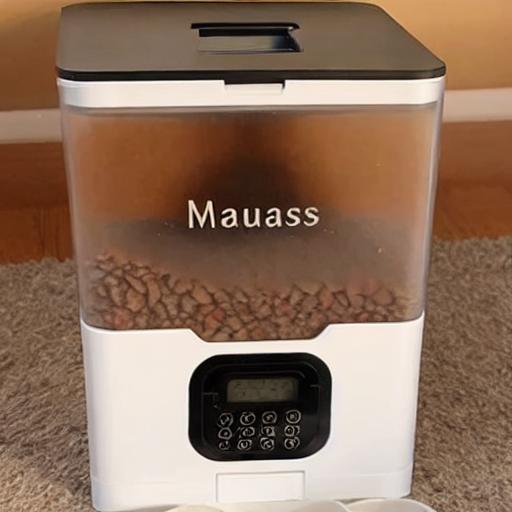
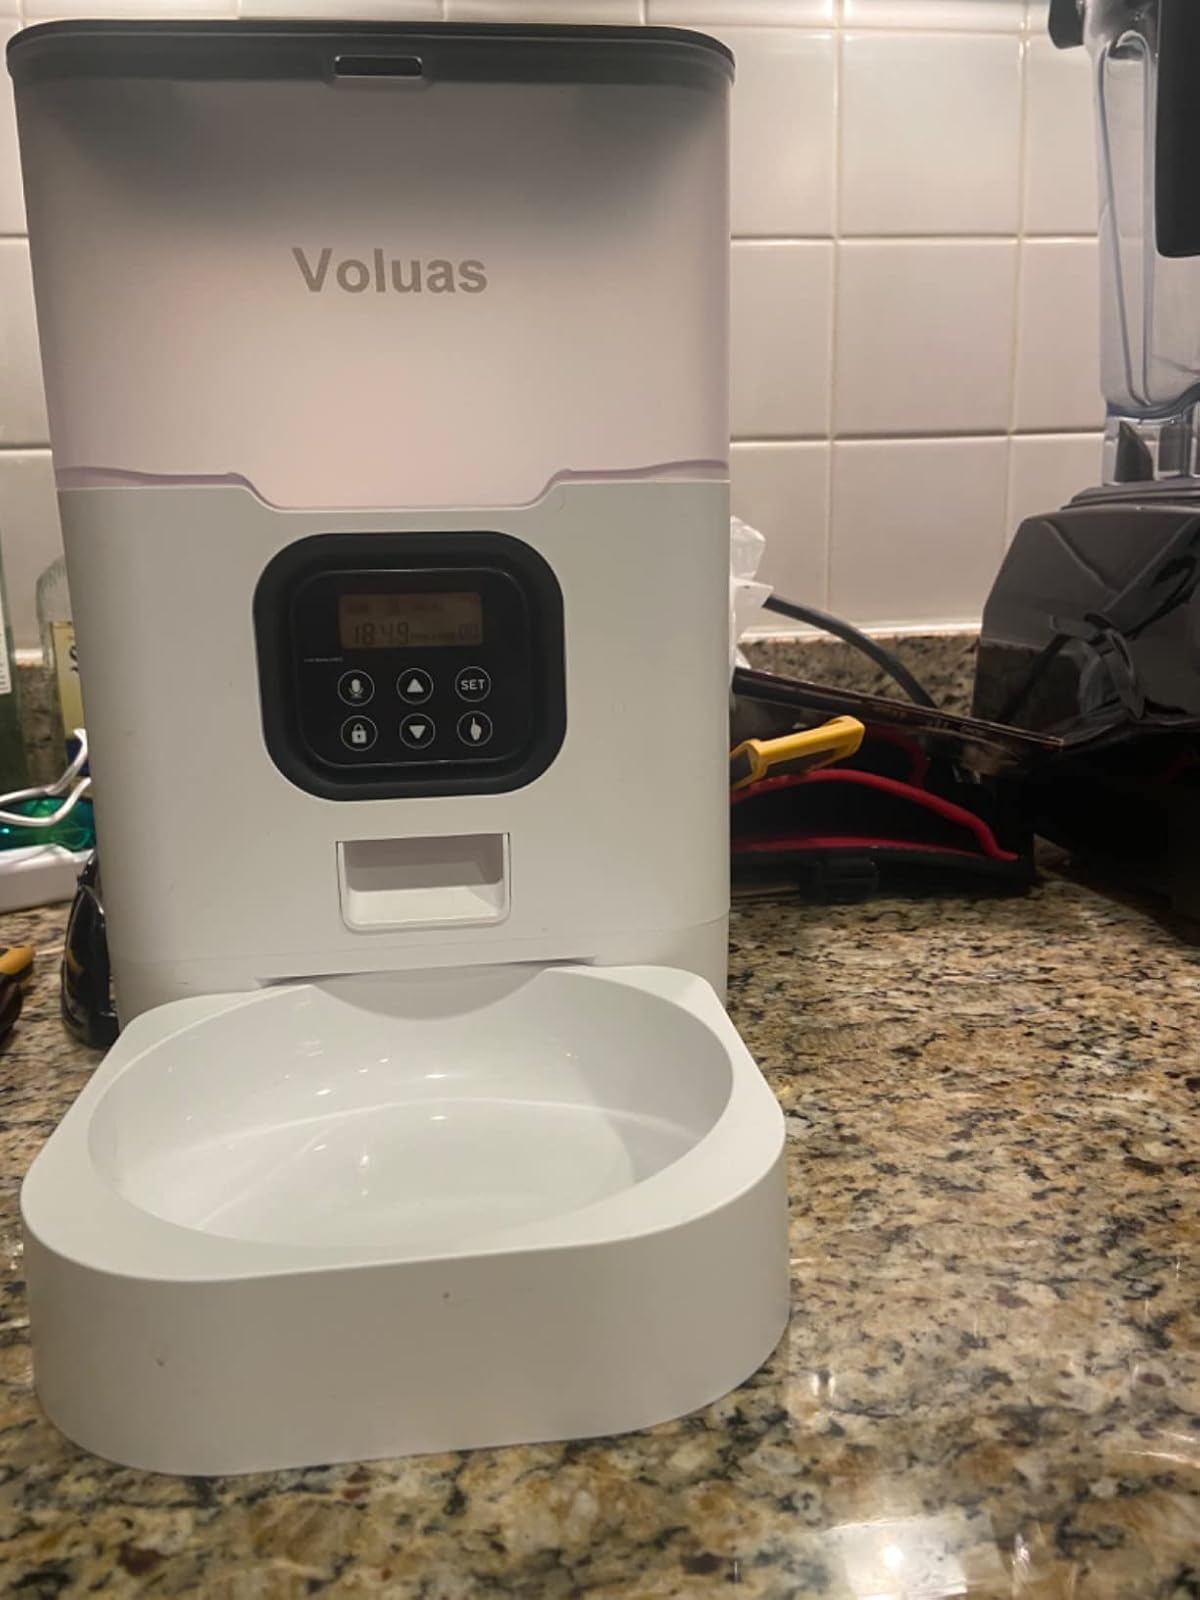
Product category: items_feeder
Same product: no